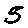
Label: 5